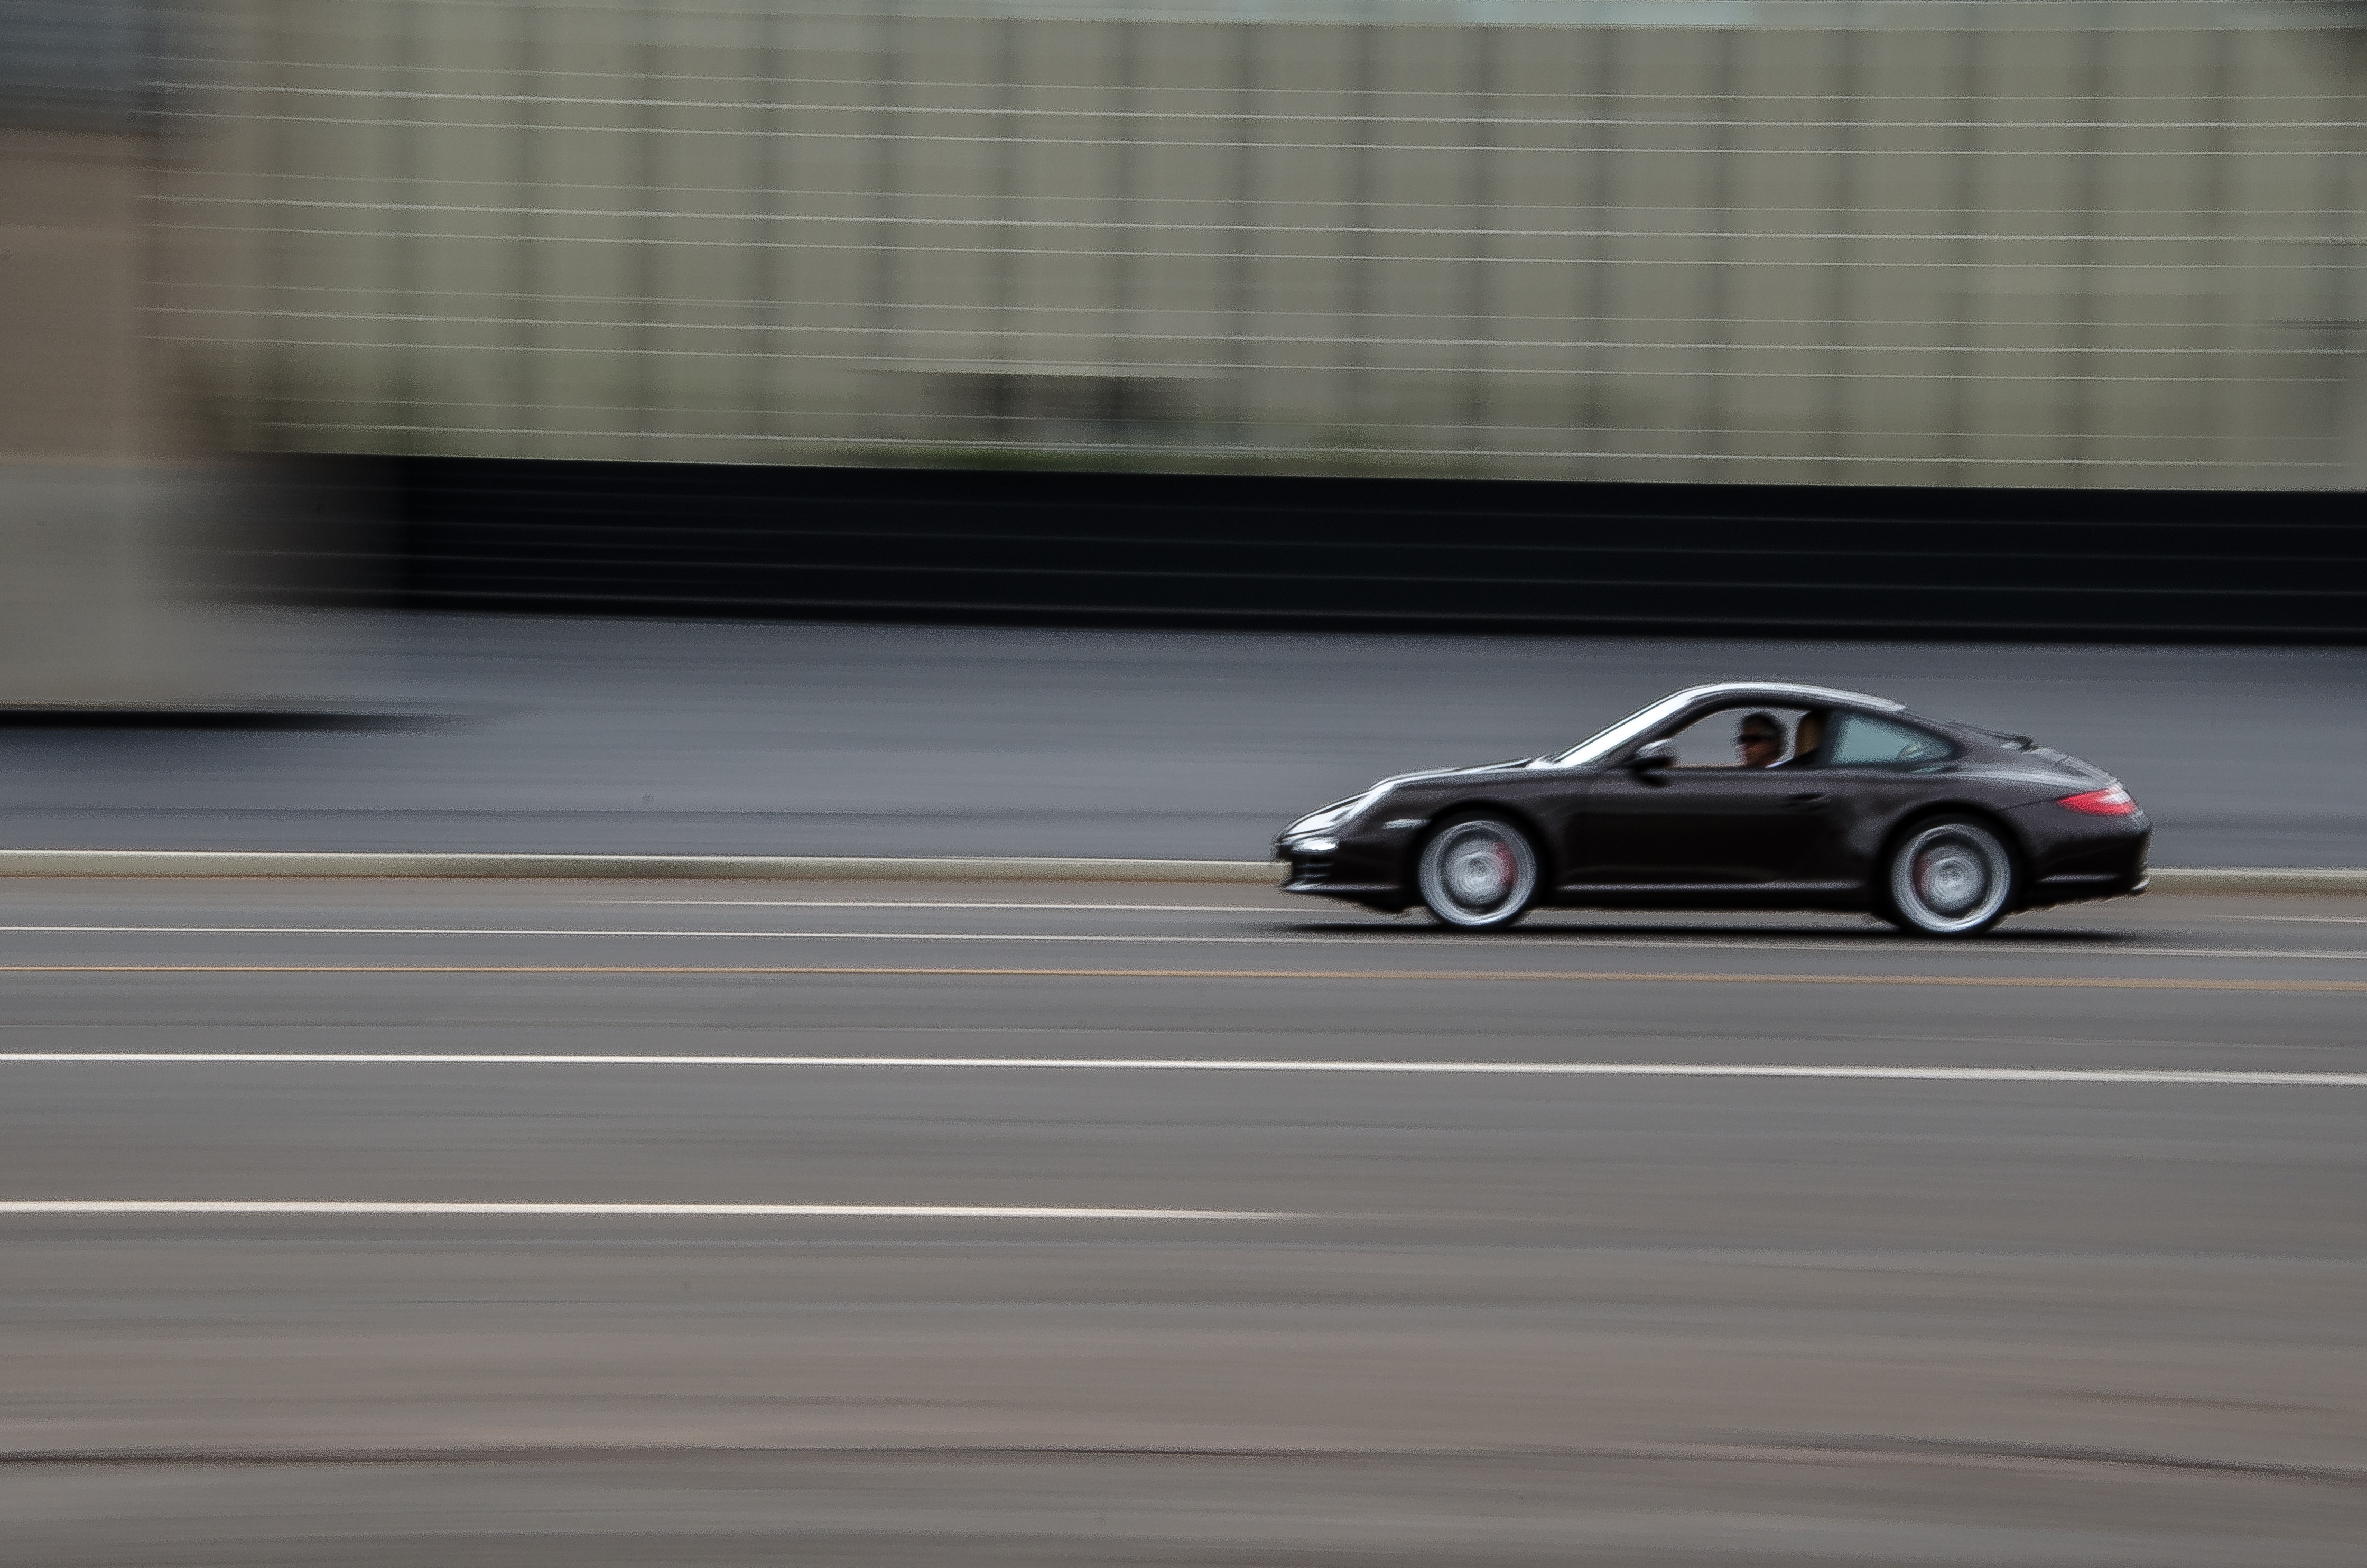
car, wheel, automobile, driving, vehicle, drive, black, speed, tire, automotive, sports car, supercar, race track, porsche, fast, land vehicle, quickly, automobile make, automotive design, luxury vehicle